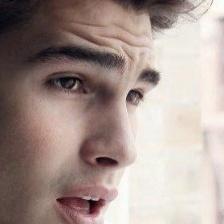
Label: faces